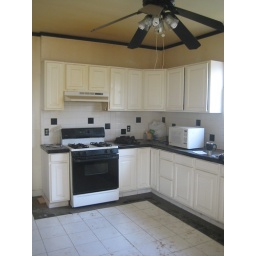
The wall above the cabinet is stained yellow with nicotine and grease. Yuck!